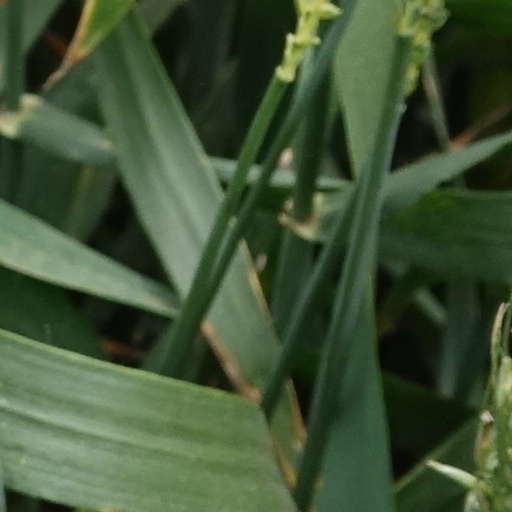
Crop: wheat